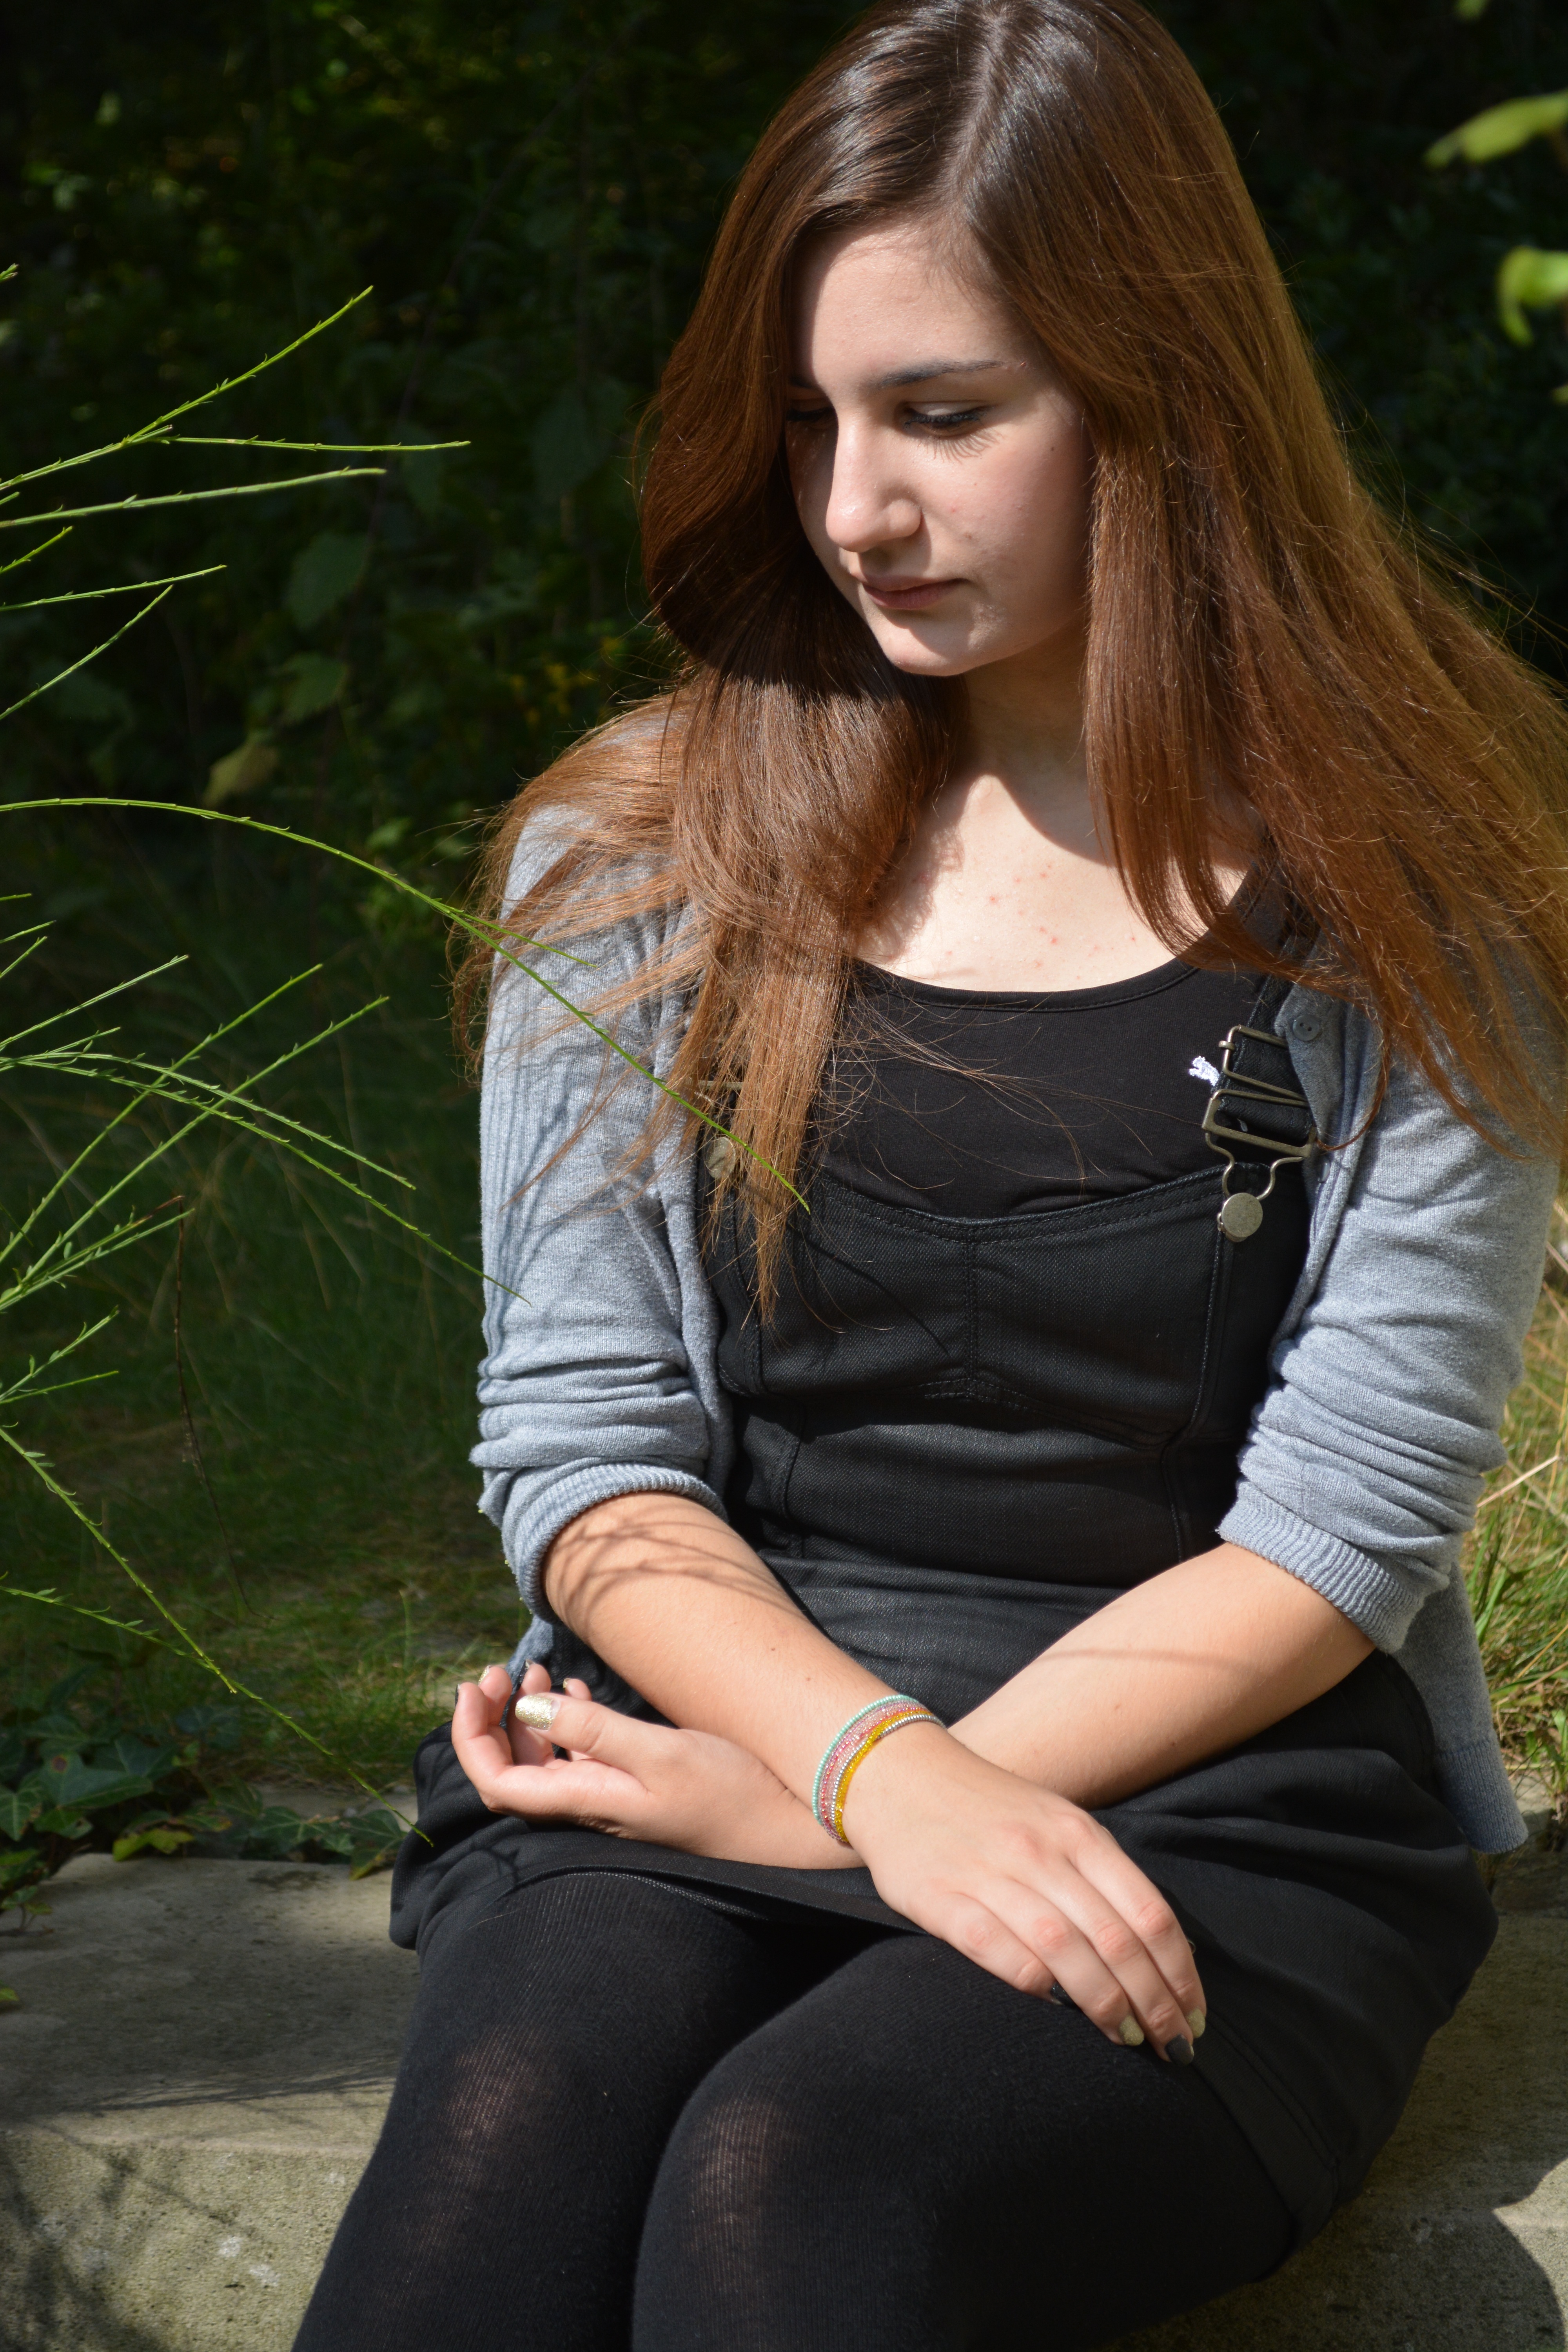
person, girl, woman, hair, photography, female, leg, portrait, model, young, sitting, fashion, clothing, lady, hairstyle, teenager, long hair, sit, human body, face, dress, thigh, footwear, beauty, wait, blond, stretched, photo shoot, brown hair, portrait photography, human positions, art model, human hair color